Classical violin in Cuba

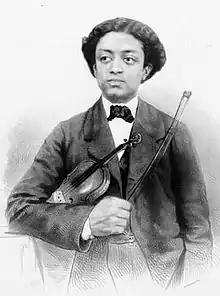
José White in 1856, after receiving First Prize from the Conservatoire de Paris

During the transition from the 18th to the 19th centuries, the Havanese Ulpiano Estrada (1777–1847) offered violin lessons and conducted the Teatro Principal orchestra from 1817 to 1820. Apart from his activity as a violinist, Estrada kept a very active musical career as a conductor of numerous orchestras, bands and operas, and composing many contradanzas and other dance pieces, such as minuets and valses. Similarly to Estrada and approximately during the same time period, José Mercedes Betancourt (17?-1866) developed an active career as violinist and professor, as well as conductor and composer, but this time in the city of Camagüey. Aldo Joaquín Gavira (1780–1880) was also a prominent violinist and professor in Havana. José Vandergutch, Belgian violinist, arrived at Havana along with his father Juan and brother Francisco, also violinists. They returned at a later time to Belgium, but José established his permanent residence in Havana, where he acquired great recognition. Vandergutch offered numerous concerts as a soloist and accompanied by several orchestras, around the mid-19th century. He was a member of the Classical Music Association and also a director of The "Asociación Musical de Socorro Mutuo de La Habana." Another important violinist from the first half of the 19th century was Secundino Arango. A disciple of Ramón Menéndez, he served as an organist in the La Merced Church. Arango composed many danzas and guarachas, as well as religious music, motets and salves. Near the end of his life he worked as an organist at the San Francisco Convent in Guanabacoa, Havana. José White dedicated his last study, from a series of six to Secundino Arango, thus highlighting with his homage the renown acquired by this Havanese musician during his lifetime.